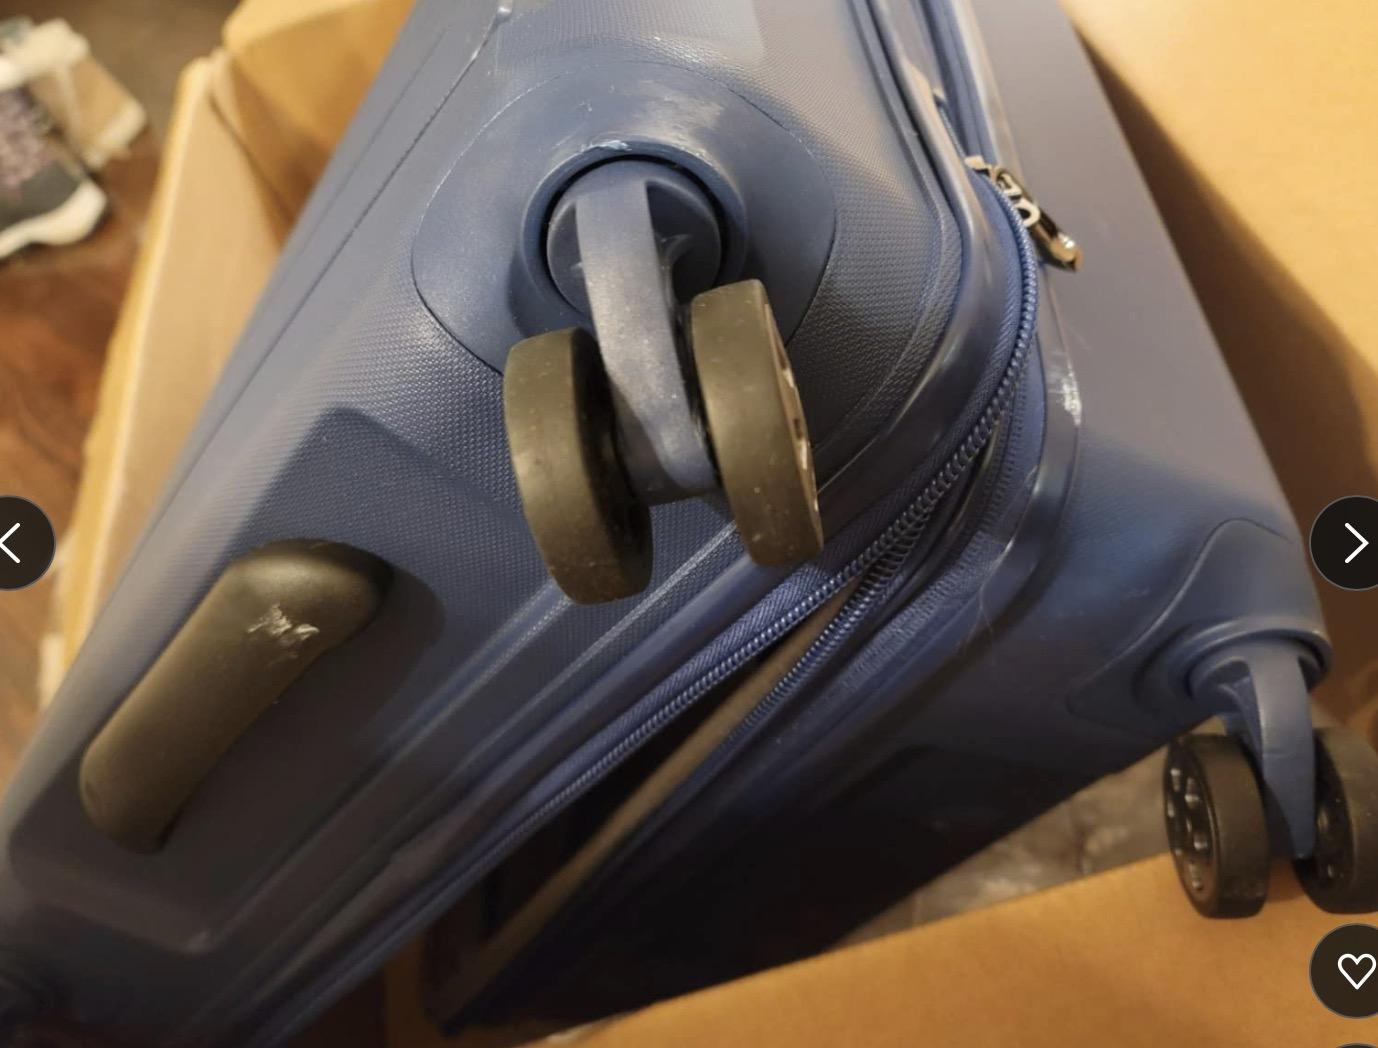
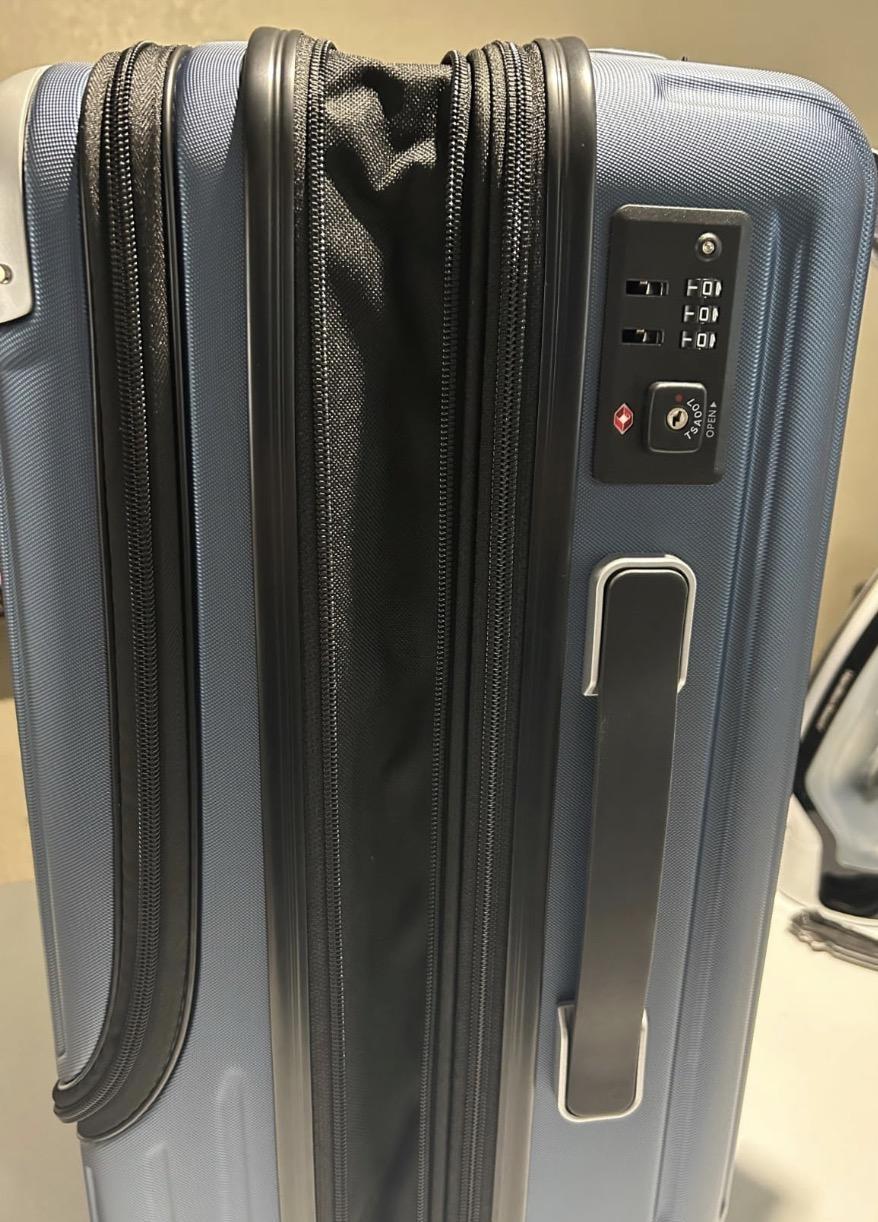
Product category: items_tea
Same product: no